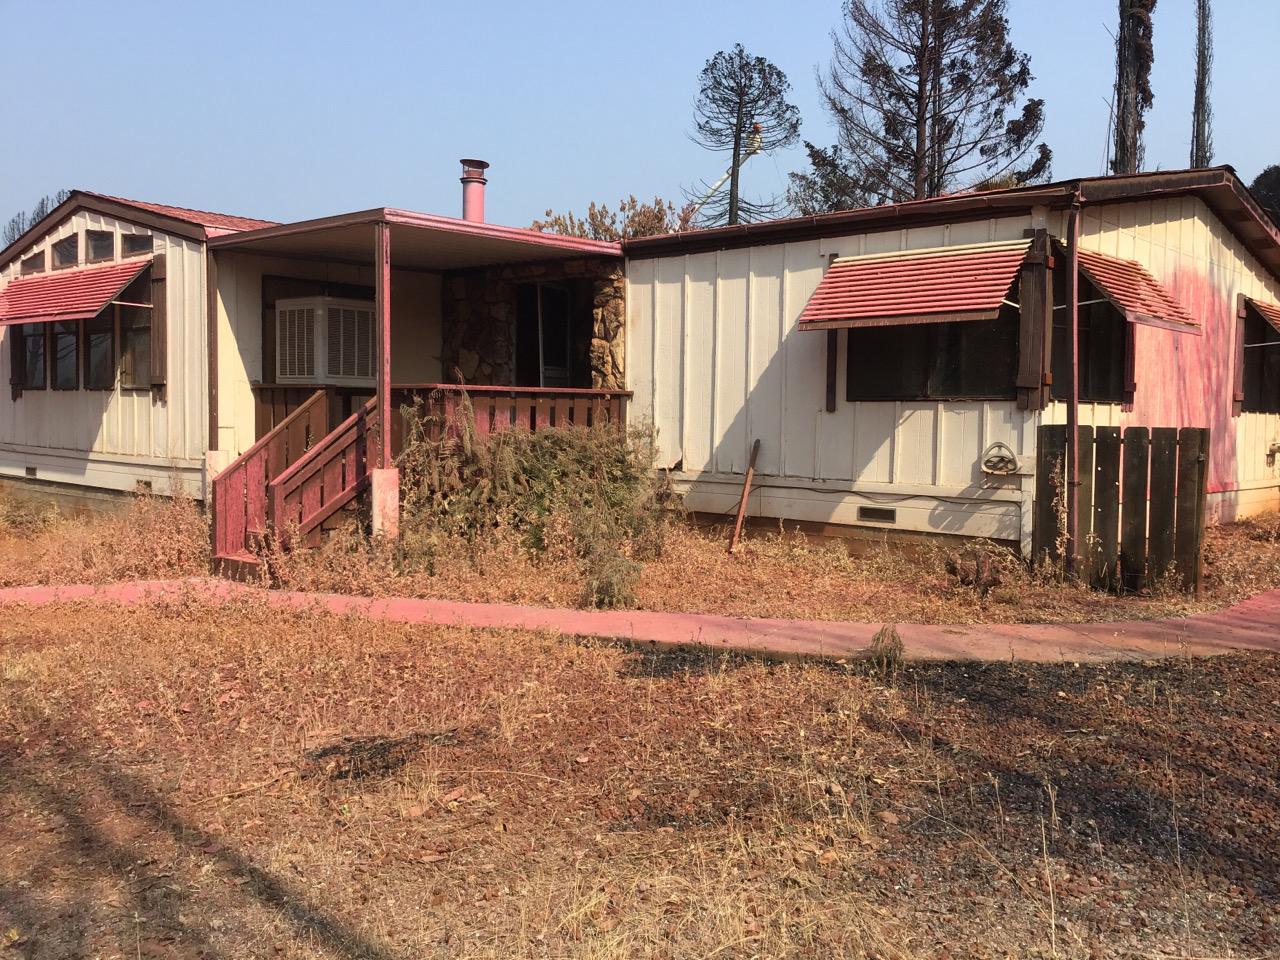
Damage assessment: affected